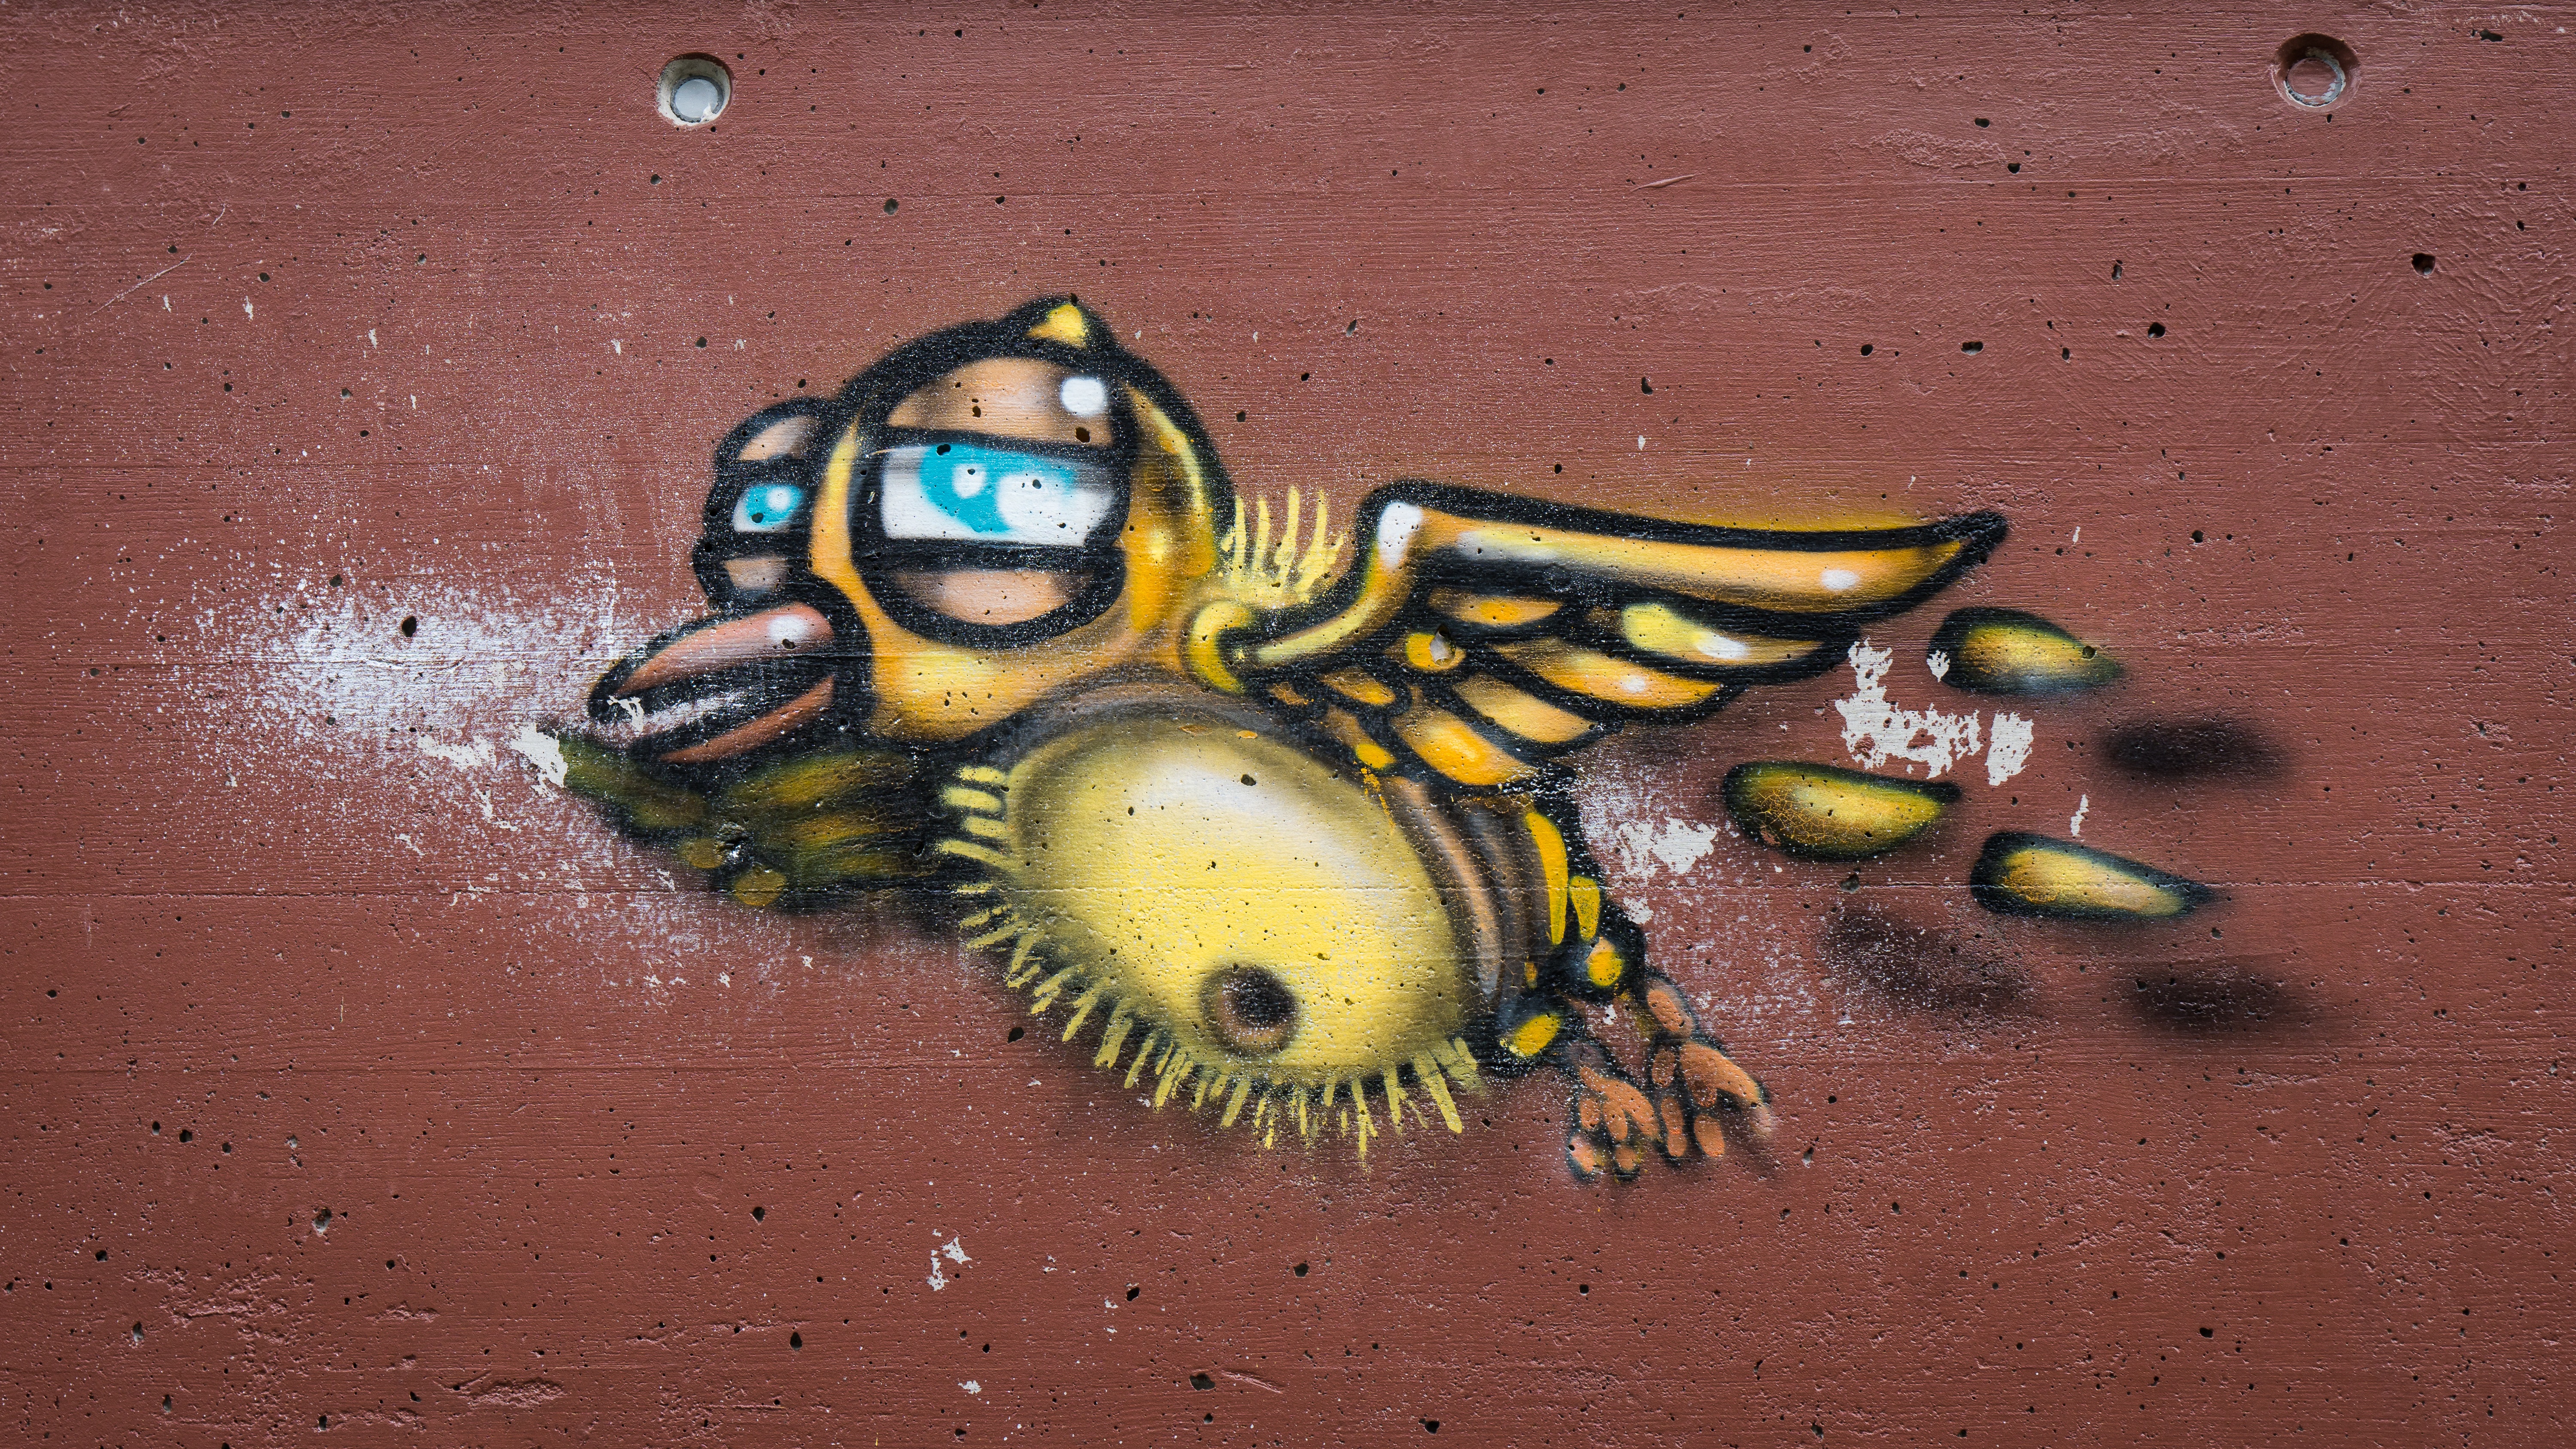
bird, wall, decoration, green, spray, color, insect, facade, colorful, yellow, graffiti, artwork, painting, street art, urban art, art, figure, drawing, creativity, mural, painted, murals, wall painting, macro photography, artfully, modern art, sprayer, hauswand, facade paint, painted wall